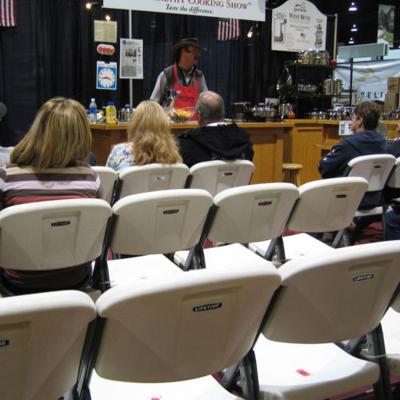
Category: chair